Scholastica

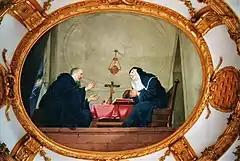
Saints Benedict and Scholastica in conversation, Klosterkirche Elchingen

The most commonly told story about her is that Scholastica would, once a year, go and visit her brother at a place near his abbey, and they would spend the day worshiping together and discussing sacred texts and issues.